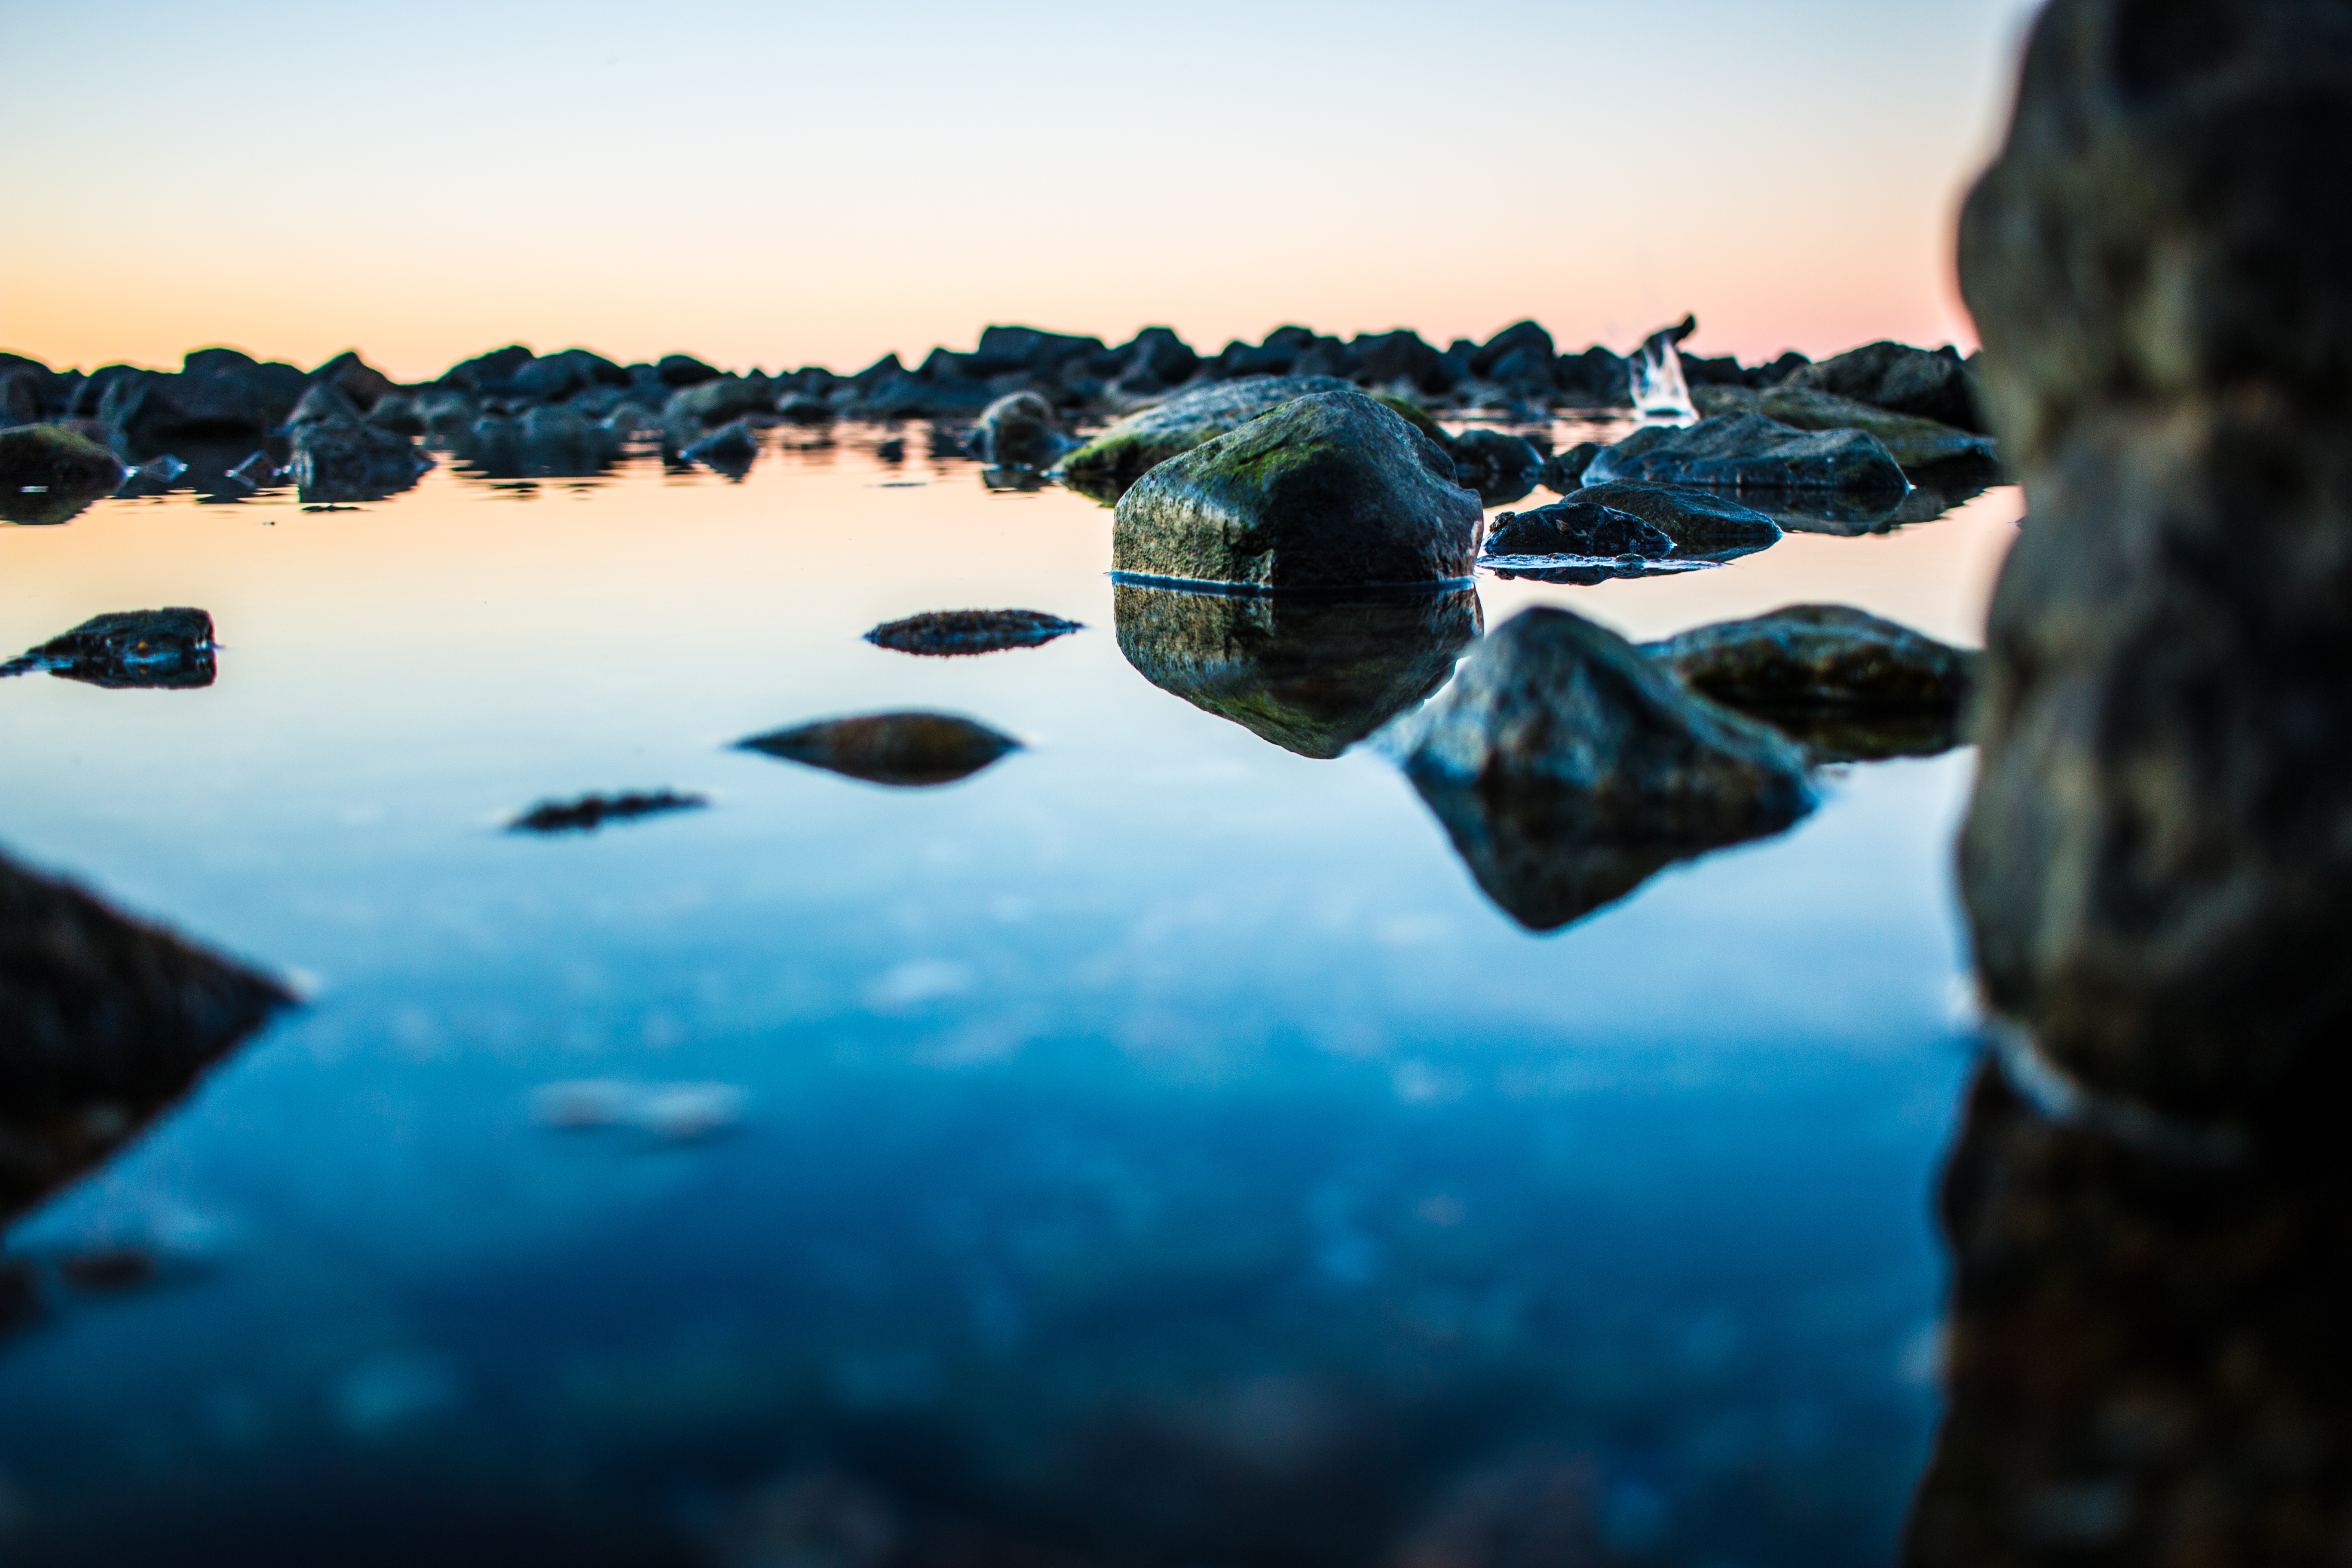
beach, sea, coast, water, nature, rock, ocean, sunset, sunlight, morning, wave, lake, stone, underwater, reflection